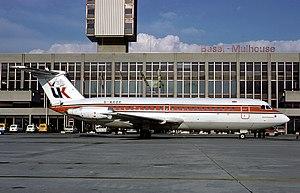
Air UK est une compagnie aérienne régionale britannique créée en 1980 et disparue en 1998, elle résulte de la fusion de quatre compagnies aériennes du Royaume-Uni.